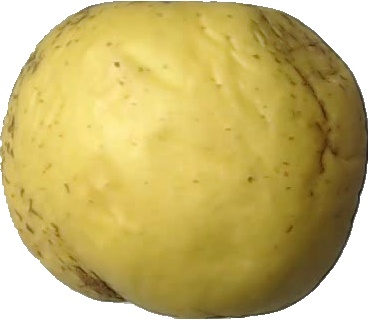
Label: apple_golden_1